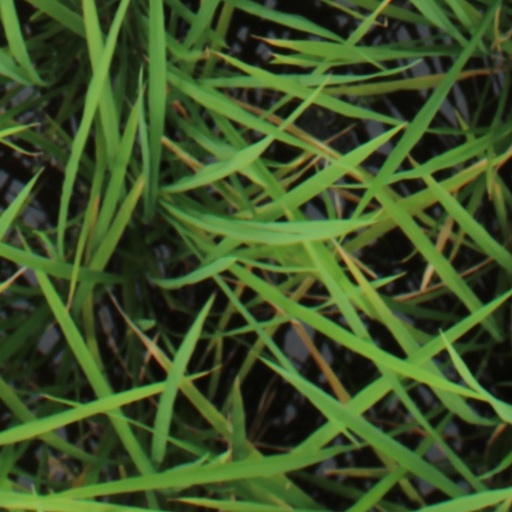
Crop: rice